Roads in Puerto Rico

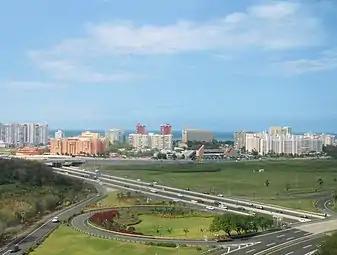
The skyline of Isla Verde, near Puerto Rico's international airport

By the 16th century there was a rough road called connecting San Germán (which was located near the mouth of the Añasco River) to other areas of Puerto Rico, including San Sebastián, Arecibo, Toa Alta, and Caparra.